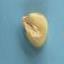
Maize quality: Good